Ethnic groups in Baltimore

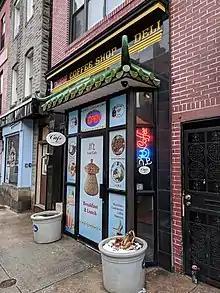
An Ethiopian coffee shop in Chinatown, Baltimore, February 2019.

African Americans are the majority racial and cultural group in Baltimore. The history of the African Americans in Baltimore dates back to the 17th century when the first African slaves were being brought to the Province of Maryland. Majority white for most of its history, Baltimore transitioned to having a black majority in the 1970s. As of the 2010 Census, African Americans are the majority population of Baltimore at 63% of the population, with a total population of 417,009 people. As a majority black city for the last several decades with the 5th largest population of African Americans of any city in the United States, African Americans have had an enormous impact on the culture, dialect, history, politics, and music of the city. Unlike many other Northern cities whose African-American populations first became well-established during the Great Migration, Baltimore has a deeply rooted African-American heritage, being home to the largest population of free black people half a century before the Emancipation Proclamation. The migrations of Southern and Appalachian African-Americans between 1910 and 1970 brought thousands of African-Americans to Baltimore, transforming the city into the second northernmost majority-black city in the United States after Detroit. The city's African-American community is centered in West Baltimore and East Baltimore. The distribution of African Americans on both the West and the East sides of Baltimore is sometimes called "The Black Butterfly", while the distribution of white Americans in Central and Southeast Baltimore is called "The White L."